Answer in natural language. Considering the relative positions, where is black open-shelf tv stand with respect to Television? Choose between the following options: left or right
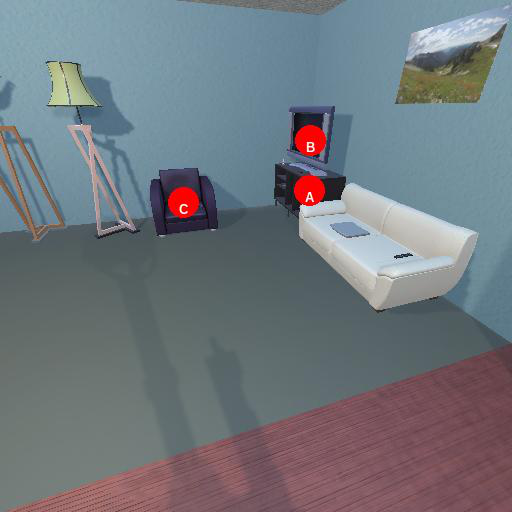
<answer>right</answer>